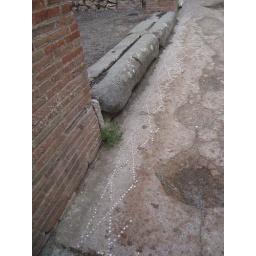
These tiny white stones all over the streets acted as street lighting, using the light of the moon.